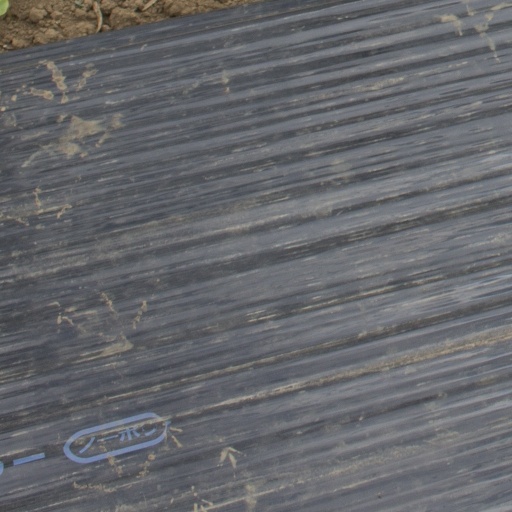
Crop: Jerusalem artichoke